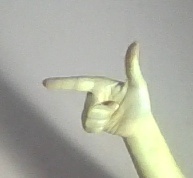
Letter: yaa